Dwight D. Eisenhower

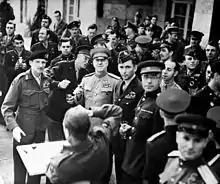
Eisenhower sharing a toast with Zhukov, Montgomery and other Allied officials, June 1945

Once the coastal assault had succeeded, Eisenhower insisted on retaining personal control over the land battle strategy and was immersed in the command and supply of multiple assaults through France on Germany. Field Marshal Montgomery insisted priority be given to his 21st Army Group's attack being made in the north, while Generals Bradley (12th US Army Group) and Devers (Sixth US Army Group) insisted they be given priority in the center and south of the front (respectively). Eisenhower worked tirelessly to address the demands of the rival commanders to optimize Allied forces, often by giving them tactical latitude; many historians conclude this delayed the Allied victory in Europe. However, due to Eisenhower's persistence, the pivotal supply port at Antwerp was successfully, albeit belatedly, opened in late 1944.